Sulfilimine

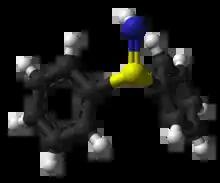
Ball-and-stick model of the diphenylsulfimide molecule,

In chemistry, a sulfilimine (or sulfimide) is a type of chemical compound containing a sulfur-to-nitrogen bond which is often represented as a double bond. In fact, a double bond violates the octet rule, and the bond may be considered a single bond with a formal charge of +1 on the sulfur and a formal charge of −1 on the nitrogen. The parent compound is sulfilimine , which is mainly of theoretical interest.